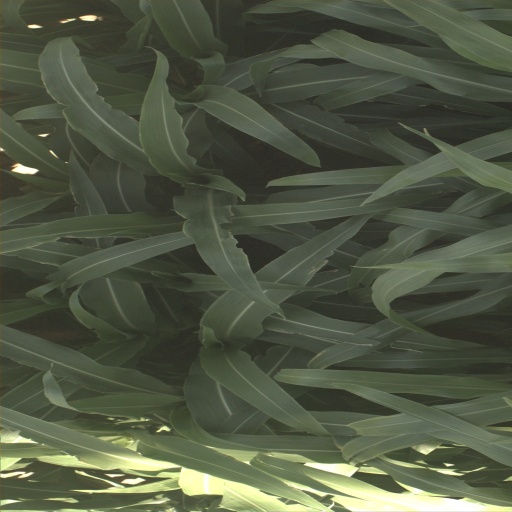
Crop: sorghum